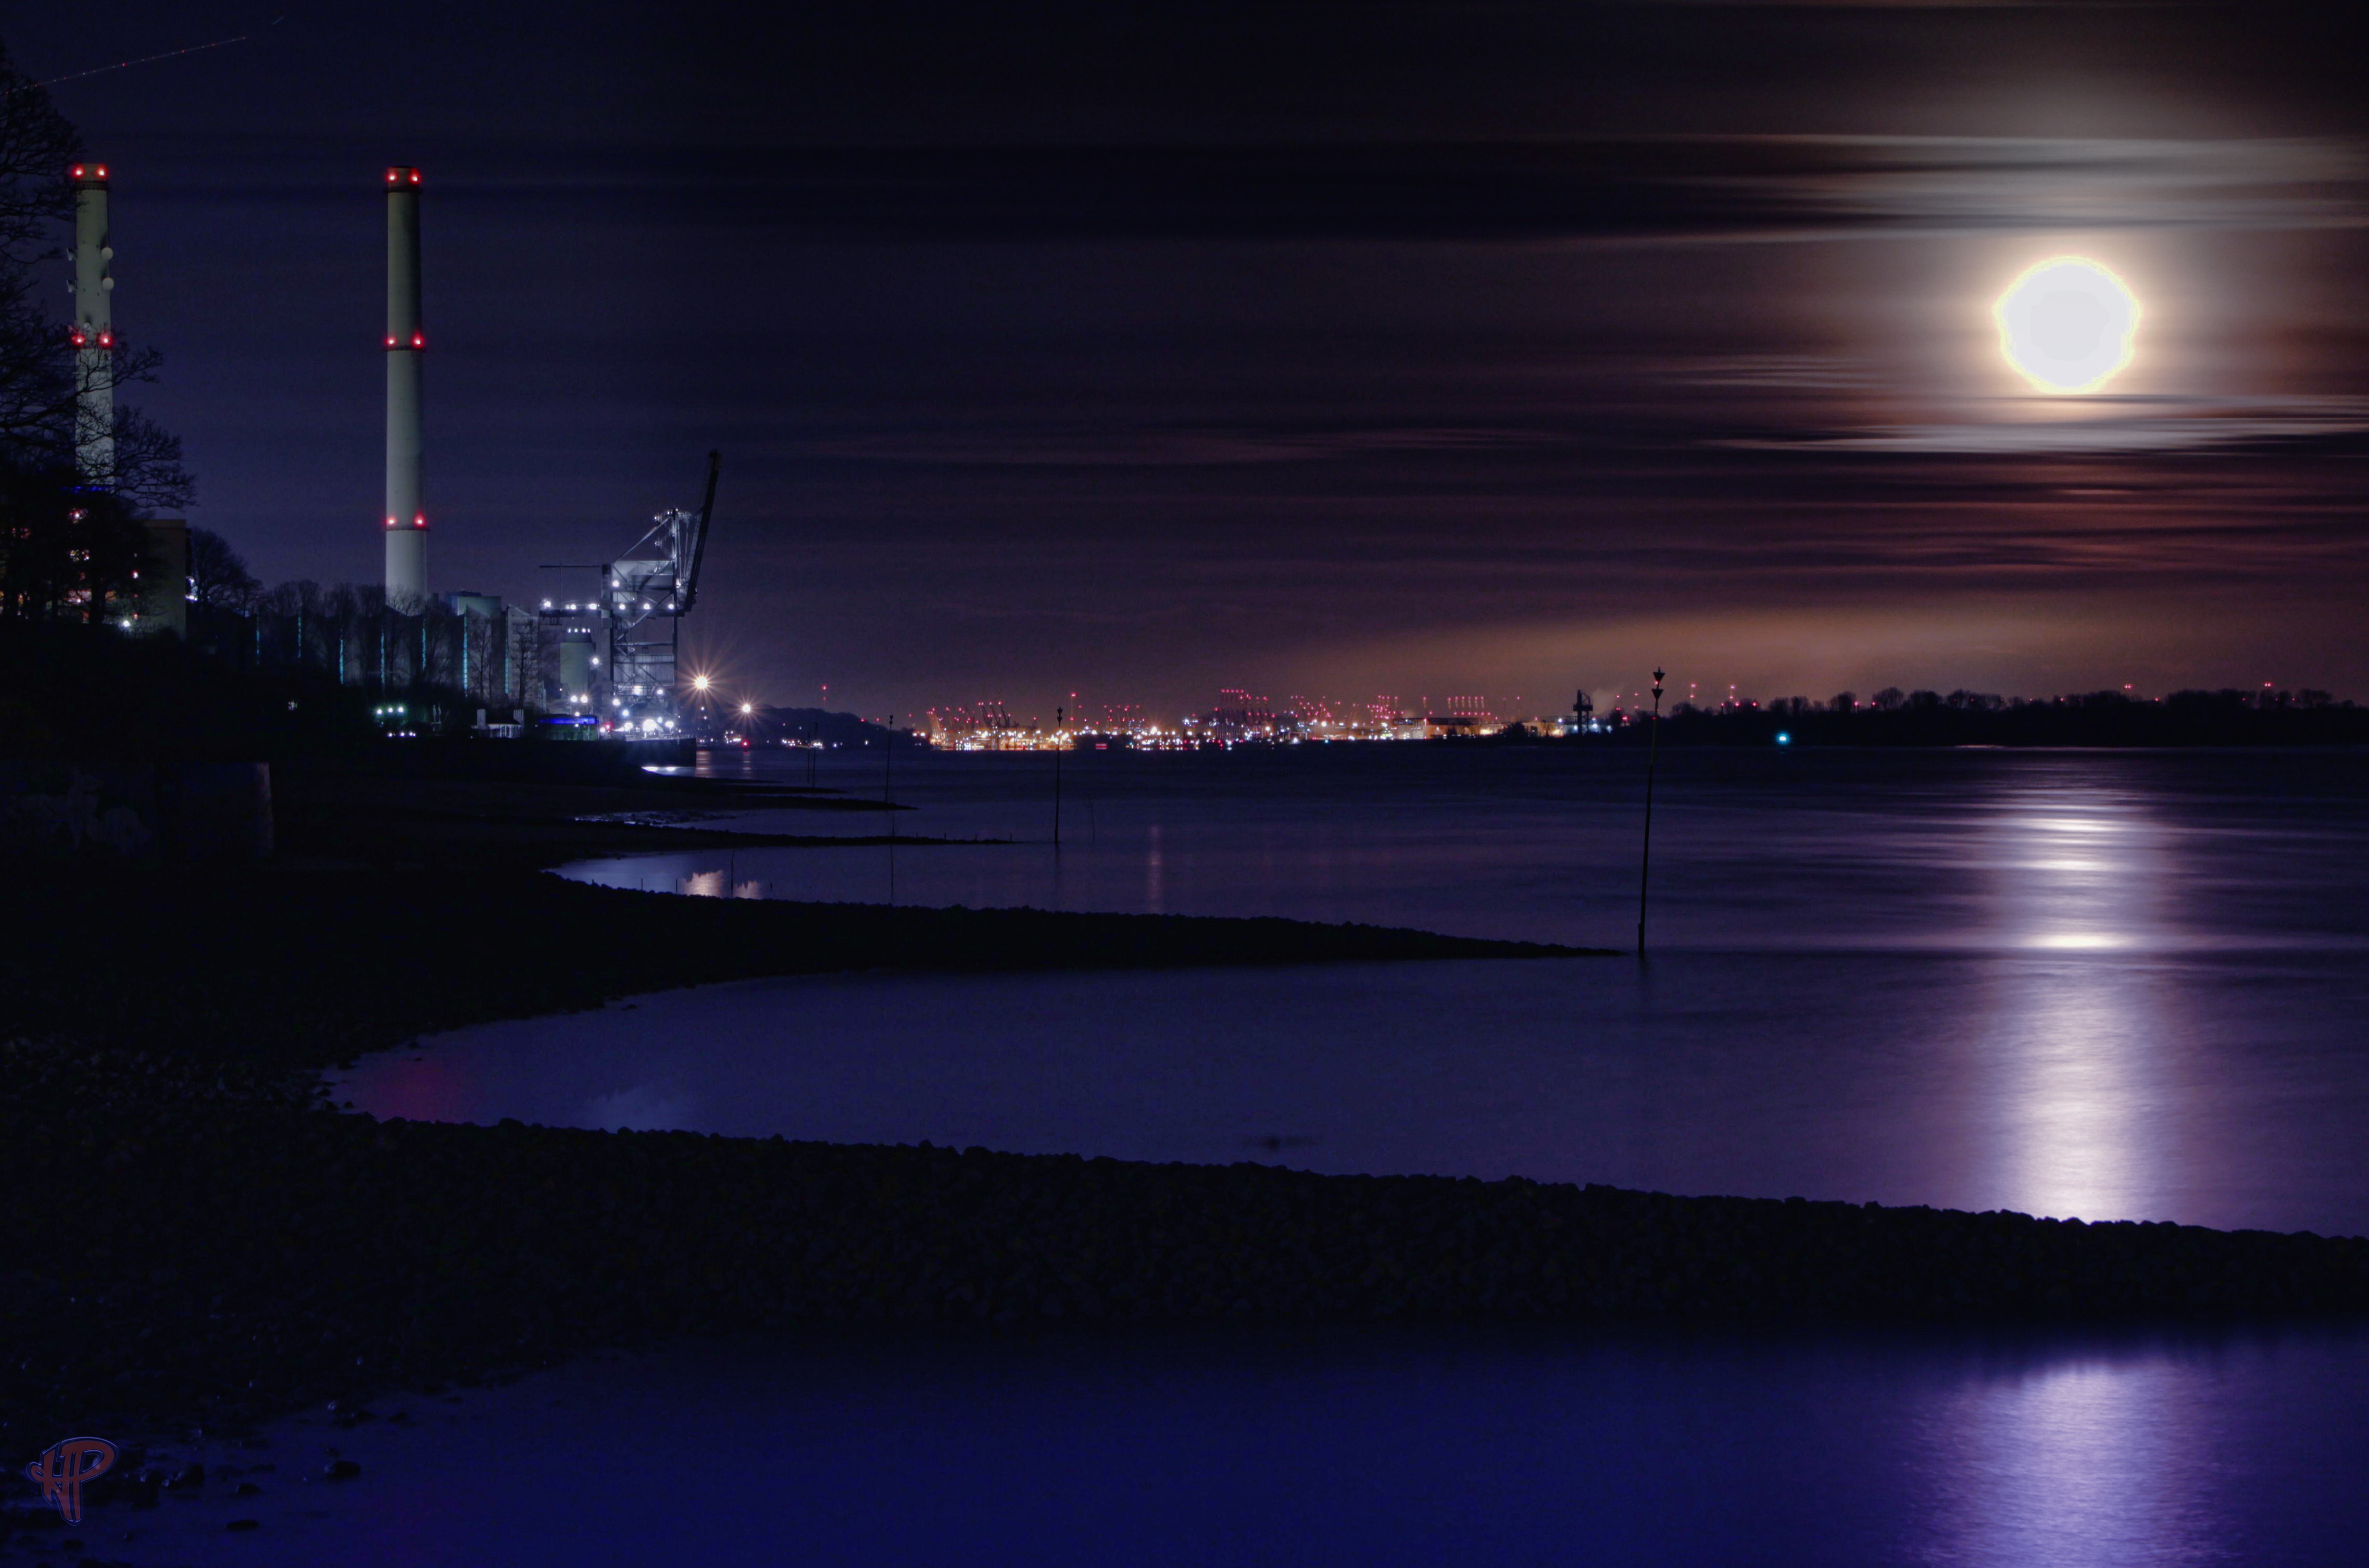
water, horizon, light, sky, skyline, night, dawn, dusk, evening, reflection, darkness, blue, moon, long exposure, moonlight, elbe, hamburg, wedel, wang haleemi